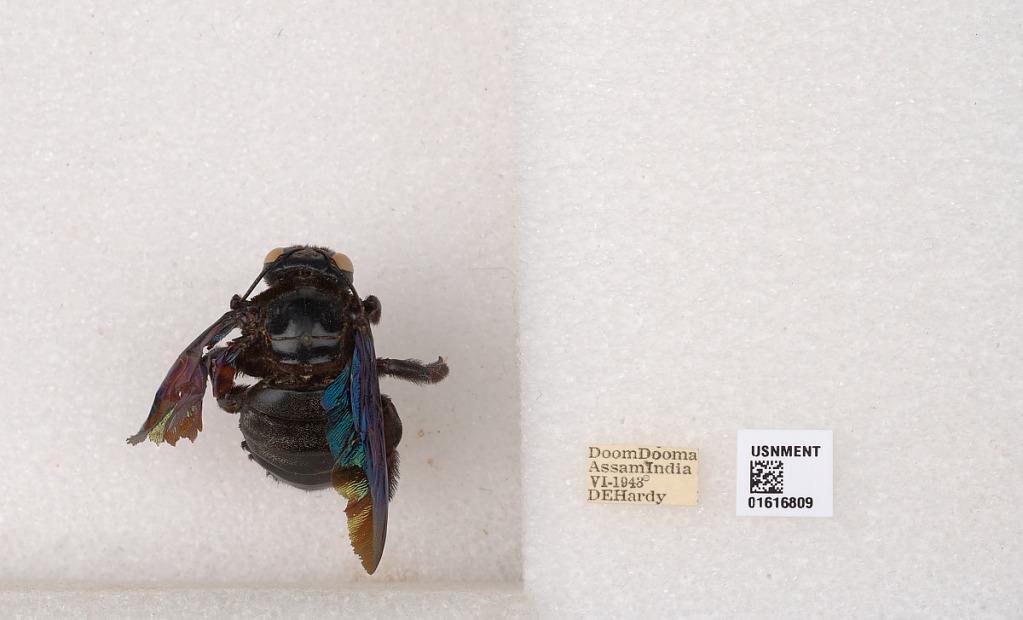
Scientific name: Xylocopa (Mesotrichia) tenuiscapa Westwood
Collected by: D. Hardy
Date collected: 1943-6-1
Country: India
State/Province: Assam
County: Tinsukla
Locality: Doom Dooma